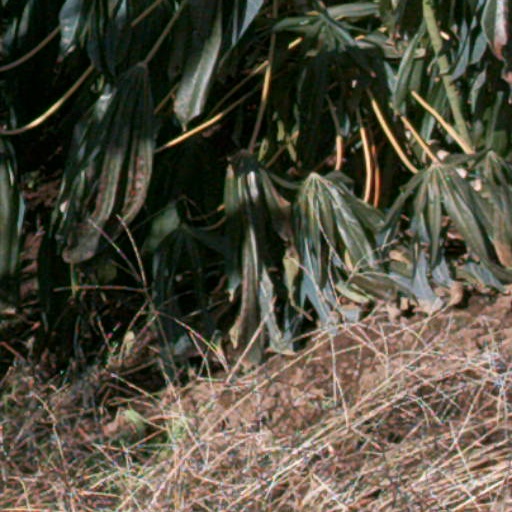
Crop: cassava